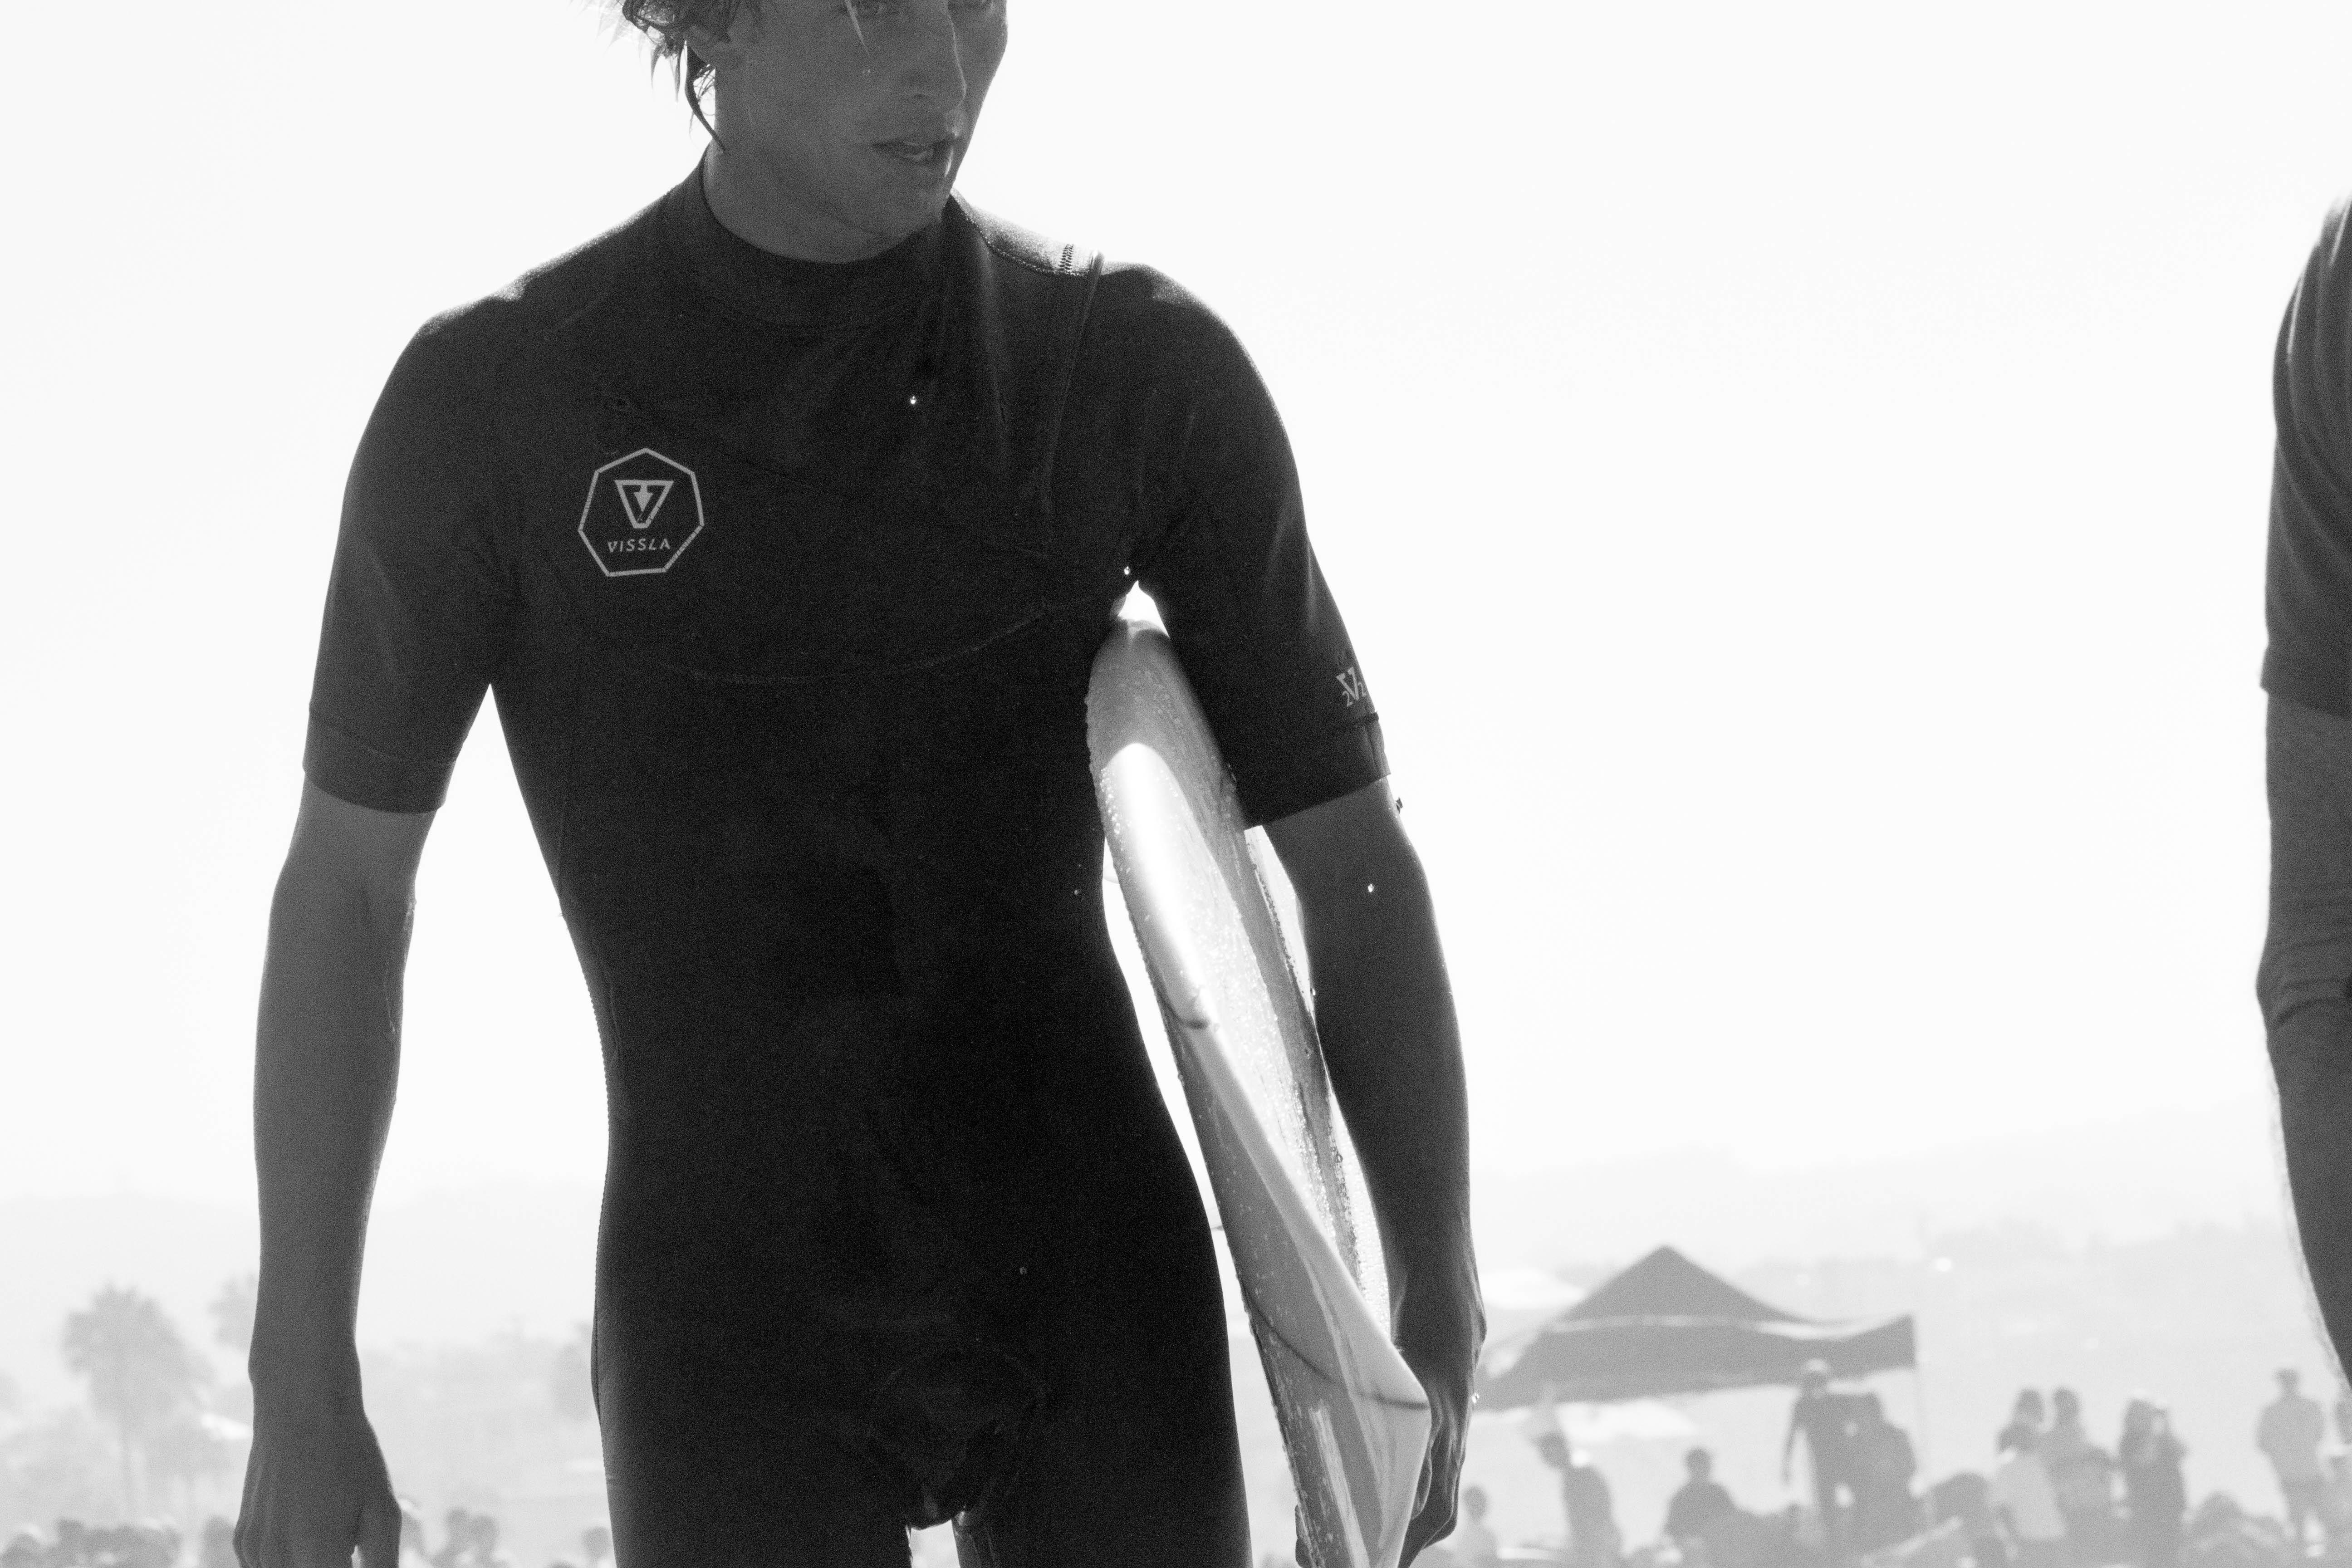
black and white, black, monochrome, t shirt, sense, monochrome photography